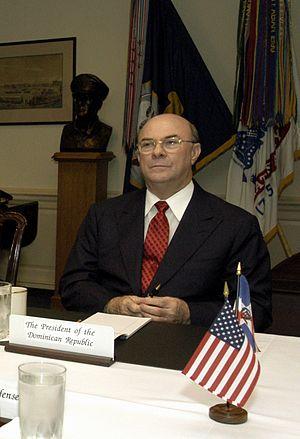
Hipólito Mejía Domínguez, né le 22 février 1941 à Gurabo, en République dominicaine, est un homme d'État et ancien président de la République dominicaine.